Kingdom of Italy (Holy Roman Empire)

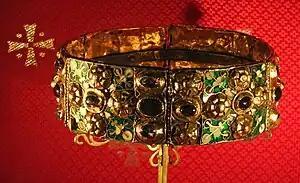
The so-called Iron Crown of Lombardy, a votive crown from the Monza Cathedral said to contain a nail of the Passion, became a symbol of Lombard rule over Italy during the Late Middle Ages and Early Modern period. It was for centuries a symbol of the Kings of Italy

The Kings of the Lombards (singular ) ruled those Germanic people from their invasion of Italy in 567–68 until the Lombardic identity became lost in the ninth and tenth centuries. After 568, the Lombard kings sometimes styled themselves Kings of Italy.